USFC Fish Hawk

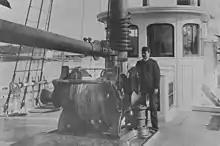
A pilot at the wheel of USFC "Fish Hawk"

USFC "Fish Hawk was a fisheries science research ship operated by the United States Commission of Fish and Fisheries, commonly called the United States Fish Commission, from 1880 to 1903 and as USFS "Fish Hawk by its successor, the United States Bureau of Fisheries, from 1903 1918 and from 1919 to 1926. She was the first large ship purpose-built by any country for the promotion of fisheries, and spent her 46-year career operating along the United States East Coast, in the Gulf of Mexico, and off Puerto Rico.